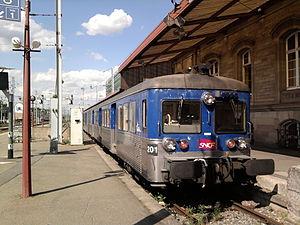
RIO 80 du TER Alsace
Une rame inox omnibus est une rame réversible en acier inoxydable destinée à la desserte omnibus de la périphérie des grandes agglomérations françaises. Plusieurs séries similaires ont été construites. Ce matériel est très semblable aux rames inox de banlieue, à la différence que ces dernières ne sont pas équipées pour fonctionner avec des locomotives Diesel, contrairement aux RIO compatibles avec les deux modes.
Le TER Alsace est le réseau de trains express régionaux de l'ancienne région Alsace, exploité principalement par la SNCF. Le conseil régional d'Alsace était l'autorité organisatrice du réseau à partir de 1998. Les dessertes ferroviaires sont complétées par des dessertes routières assurées par autocar, le plus souvent en suivant le tracé d'anciennes lignes ferroviaires inexploitées ou déclassées.